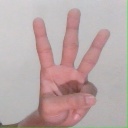
अक्षर: व